Boomalli Aboriginal Artists Cooperative

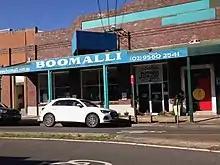
Boomalli Aboriginal Arts Co-Operative in August 2020

The Boomalli Aboriginal Artists Co-operative was founded in 1987 in the Sydney suburb of Redfern, New South Wales. Among the legacies of the Co-operative are the Deadly Awards for achievement in the Indigenous Australian community, which occurred annually from 1995 to 2013. The 20th anniversary of the Co-operative was celebrated in 2007 with an exhibition at the Art Gallery of NSW.